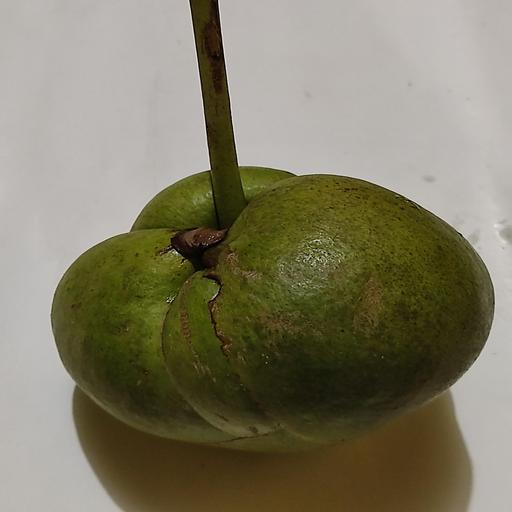
Crop type: Elephant Apple